1st New Zealand Parliament

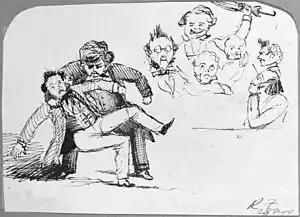
Sewell overwhelming Mackay, with Fitzherbert (hand covering mouth) looking on

On 17 August 1854 when the newly convened House of Representatives met, Administrator of the Government (acting Governor) Robert Wynyard was proposing to prorogue the General Assembly as he had not received authority from London. Sewell wanted to continue the debate and the suspension of standing orders was moved. The minority "Wakefieldites" (followers of Edward Gibbon Wakefield) opposed the move and tried to leave so that there would not be two-thirds of members present. This led to a violent turn when Sewell was reported to have pounced on the member for Nelson James Mackay and seized him by the throat. Suspension was moved an hour later when some members of the absent majority returned. Mackay was later found guilty of gross and premeditated contempt. There were moves to find the member from Dunedin James Macandrew guilty of contempt for entering the house with his hat on, but this was withdrawn.